Australian Communist Party v Commonwealth

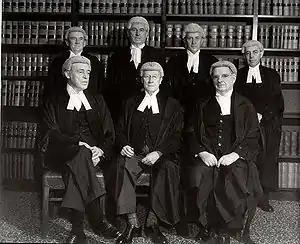
The justices of the Court that sat on this case. Back (left to right): Wilfred Fullagar, William Webb, Dudley Williams, Frank Kitto. Front (left to right): Owen Dixon, John Latham, Edward McTiernan.

Six of the justices ruled that the act was invalid, over the sole dissent of the Chief Justice John Latham.